Ethel Barrymore

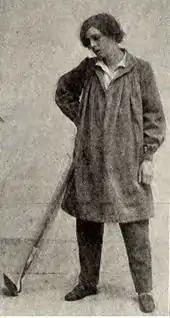
Barrymore playing the male character "Carrots" in a play of the same name, 1902

Barrymore was born Ethel Mae Blythe in Philadelphia, the second child of the actors Maurice Barrymore (whose real name was Herbert Blythe) and Georgiana Drew. She was named for her father's favorite character in William Makepeace Thackeray's "The Newcomes."